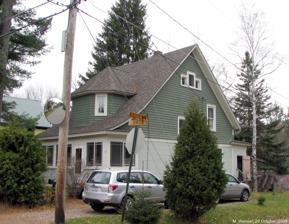
Building: Cure Cottage at 43 Forest Hill Avenue
Country: United States of America
Year built: 1912
Historic house in New York, United States United States historic place Cure Cottage at 43 Forest Hill Avenue U.S. National Register of Historic Places Cure Cottage at 43 Forest Hill Avenue Show map of New York Show map of the United States Location 43 Forest Hill Avenue, Saranac Lake, New York Coordinates 44°19′47″N 74°07′23″W / 44.32972°N 74.12306°W / 44.32972; -74.12306 Area 0.14 acres (0.057 ha) Built c. 1912 ( 1912 ) Architectural style Late 19th and 20th century revivals MPS Saranac Lake MPS NRHP reference No. 12000954 Added to NRHP November 21, 2012 Cure Cottage at 43 Forest Hill Avenue is a historic cure cottage located at Saranac Lake , Essex County, New York .  It was built about 1912, and is a two-story, wood-frame dwelling on a stone foundation.  It has a steep gable roof with overhanging eaves and is sheathed in clapboard siding.  It features a 11.5 ft (3.5 m) by 7.5 ft (2.3 m) second floor cure porch.  It remained in use as a cure cottage until 1928. It was added to the National Register of Historic Places in 2012. References